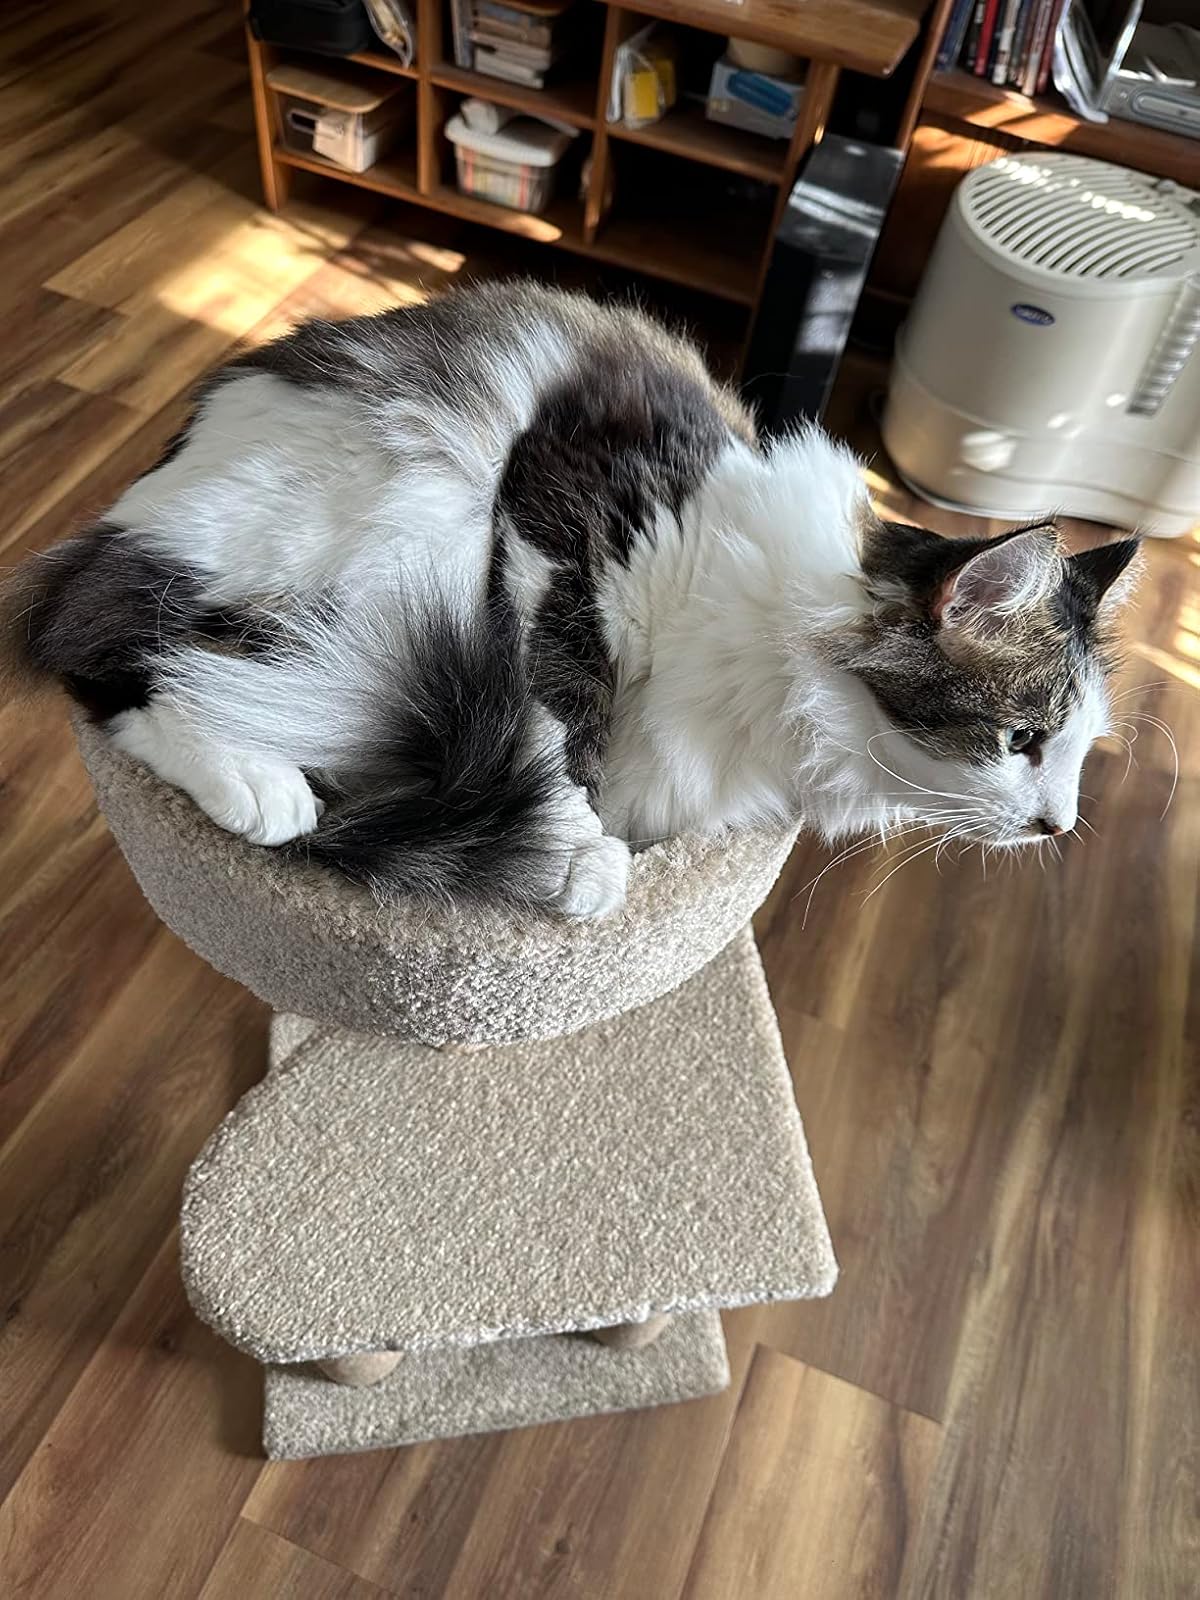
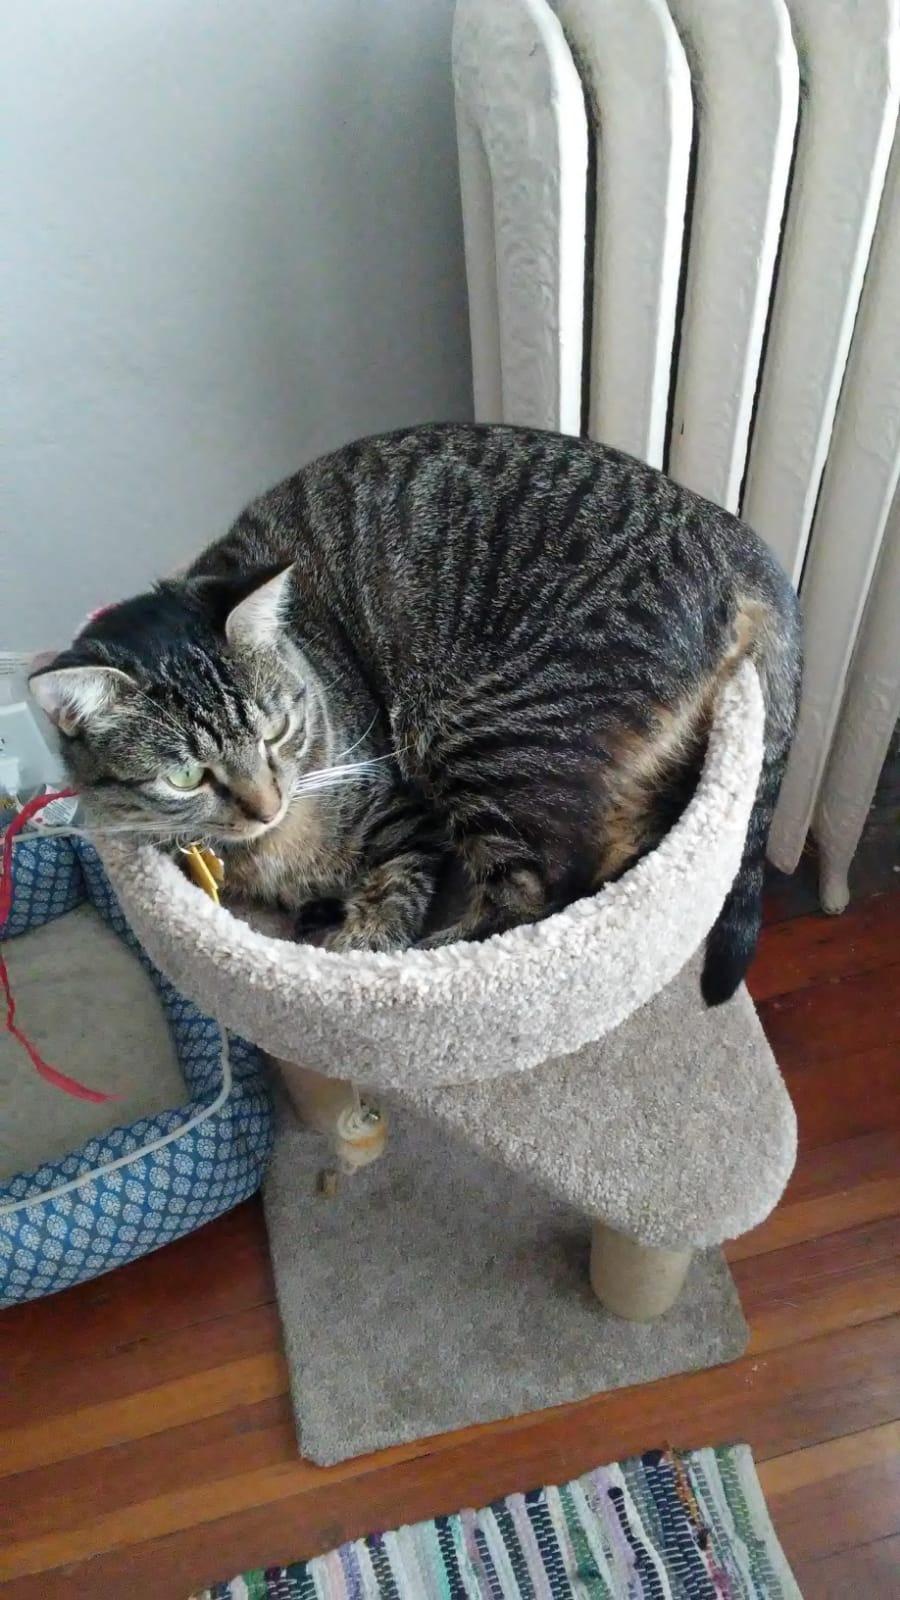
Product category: items_cat tree
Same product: yes